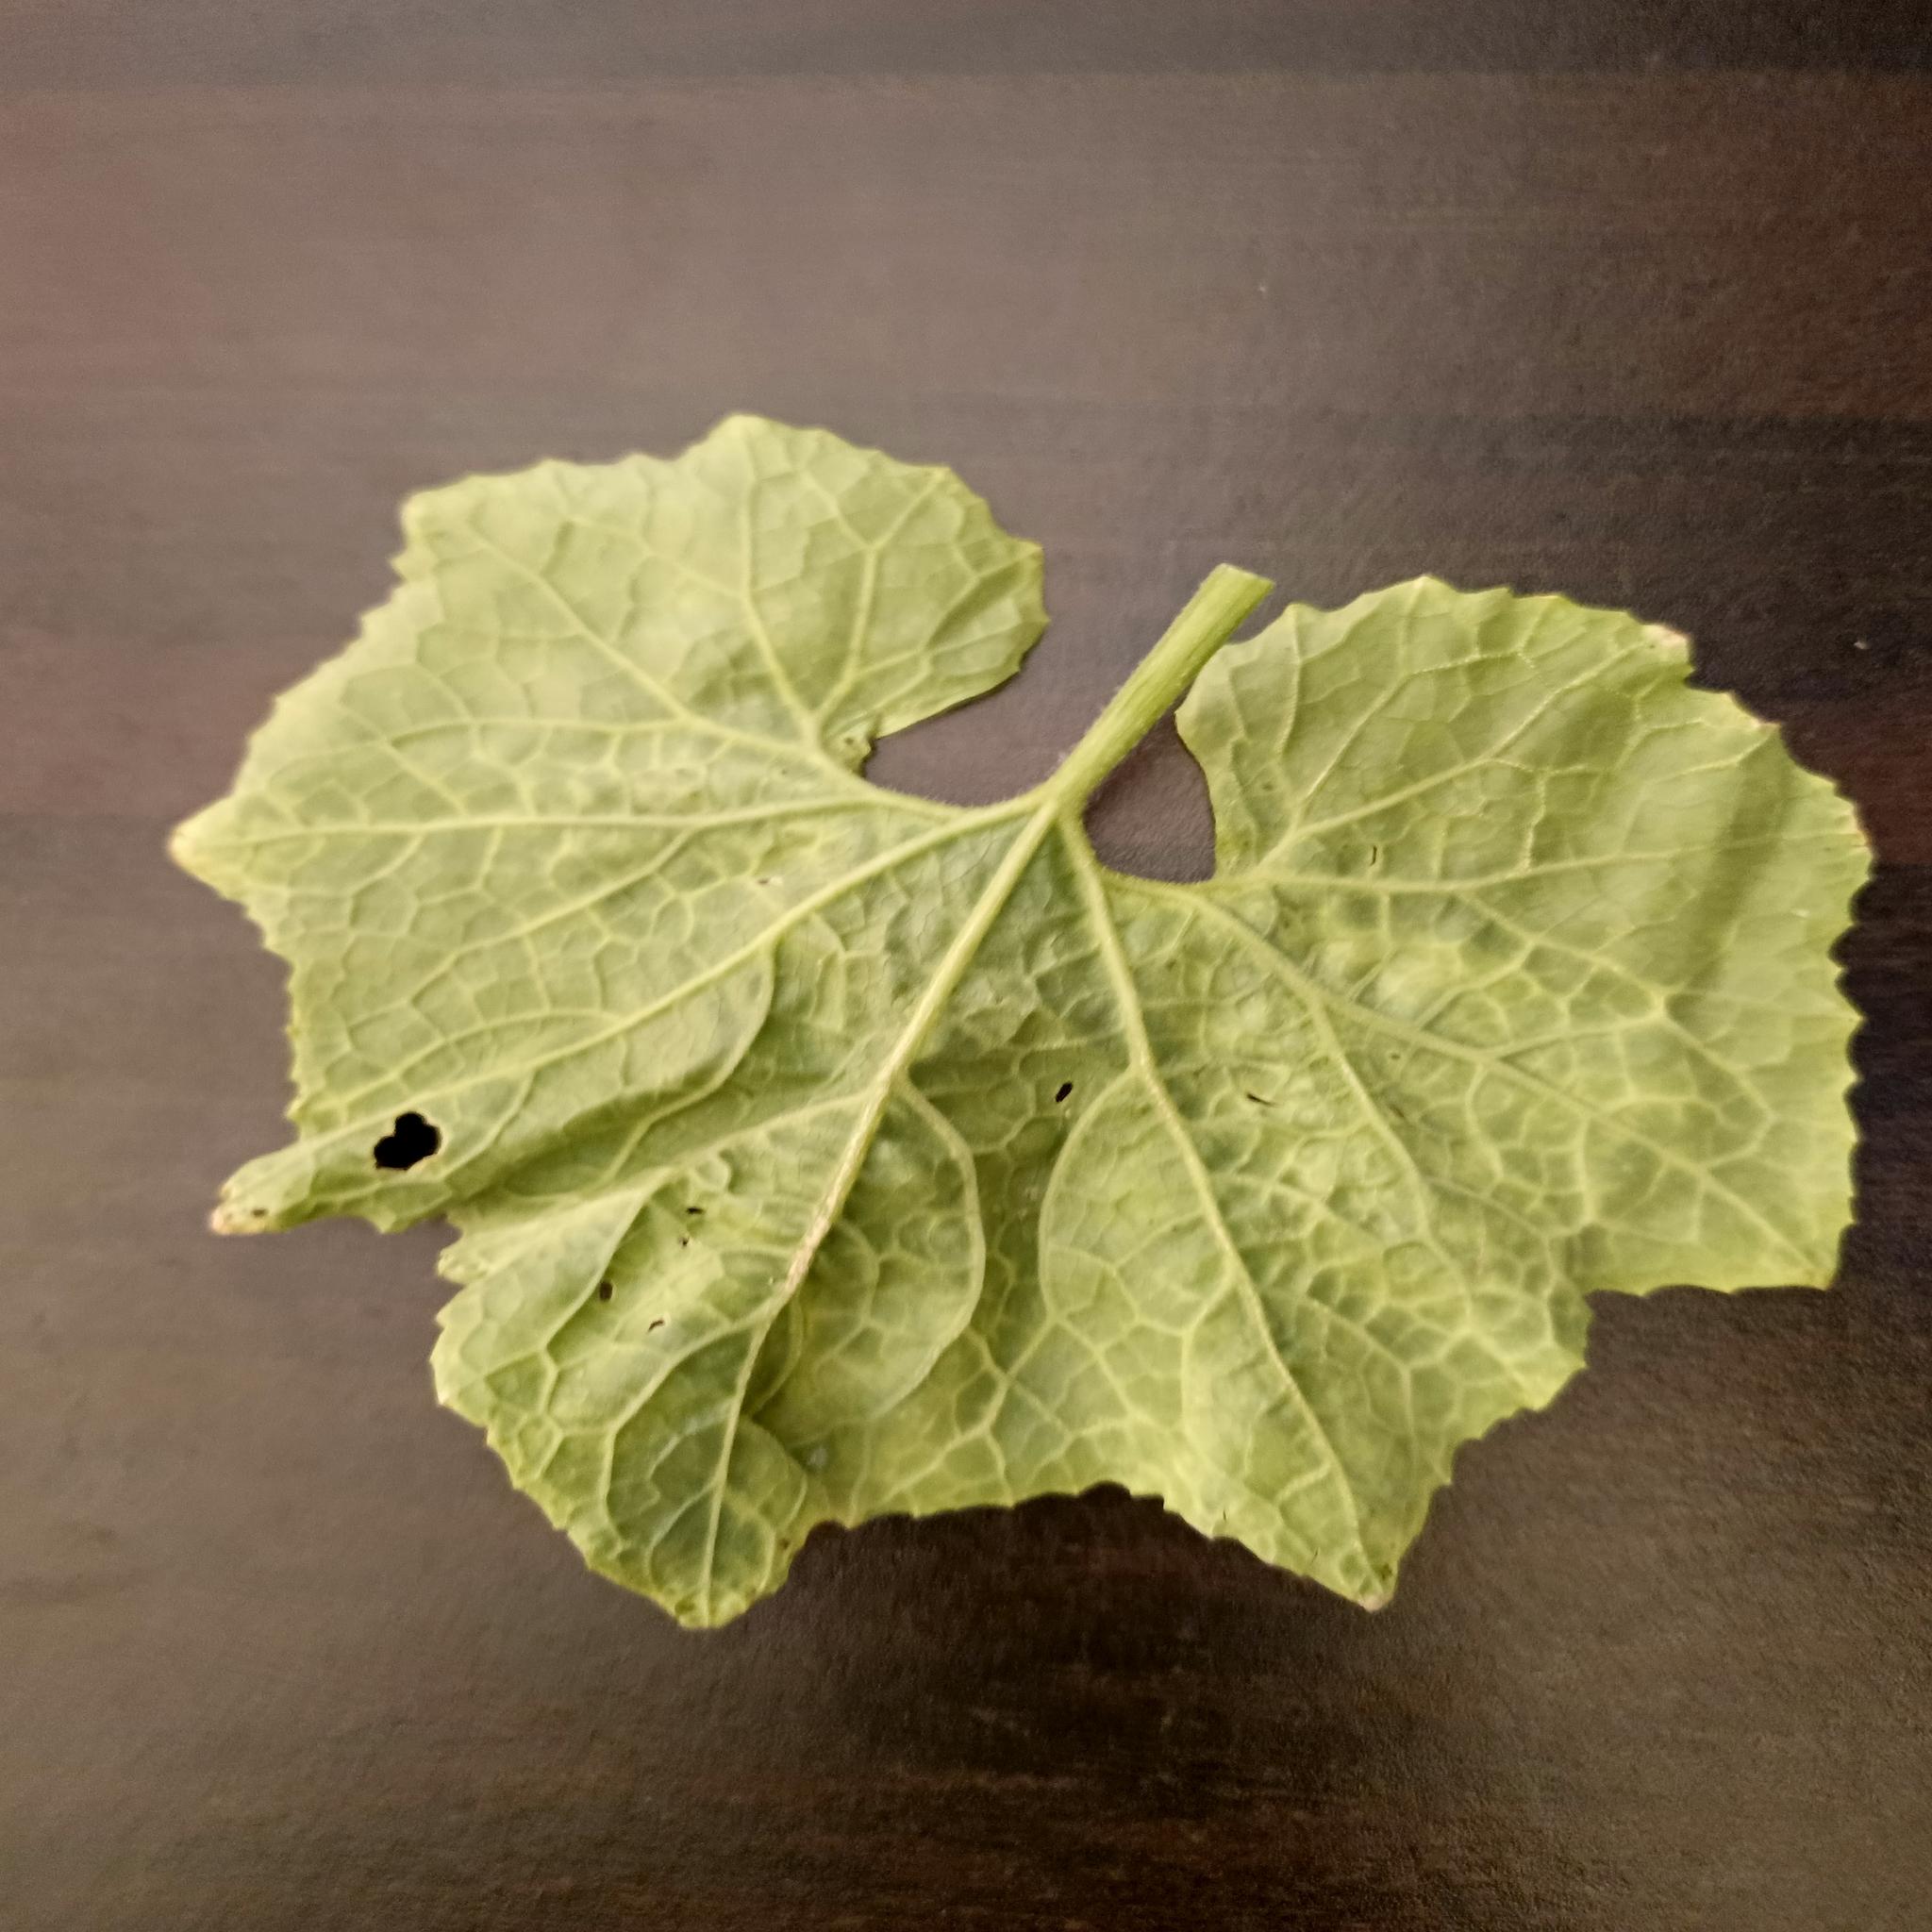
Label: Downy mildew